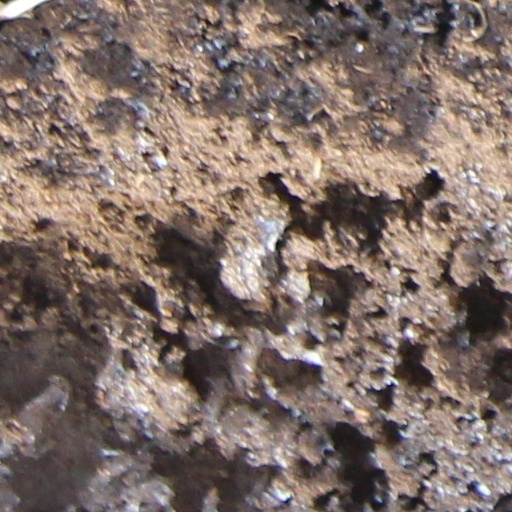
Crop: wheat